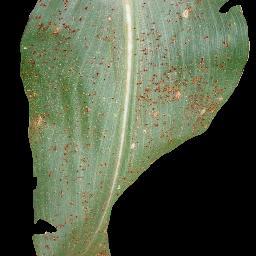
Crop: corn
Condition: (maize)_common_rust